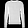
Label: Pullover